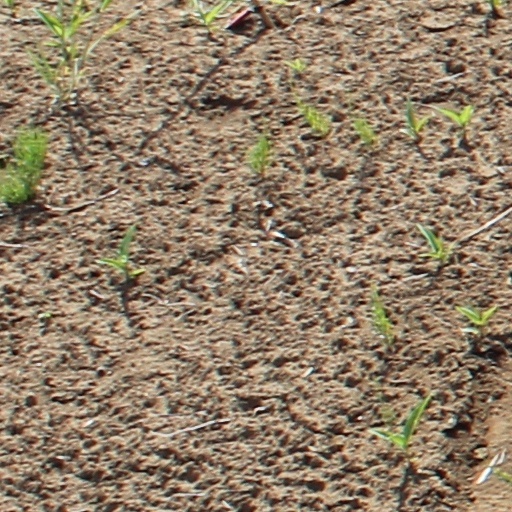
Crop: wheat